Anderton Court Shops

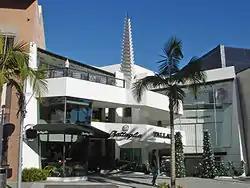

The Anderton Court Shops building was completed in 1952, as Frank Lloyd Wright's final Los Angeles building. It consisted of a small three-story group of shops on fashionable Rodeo Drive in the downtown section of Beverly Hills, California. The building was restored and renovated in 2024 as a flagship store for Givenchy.